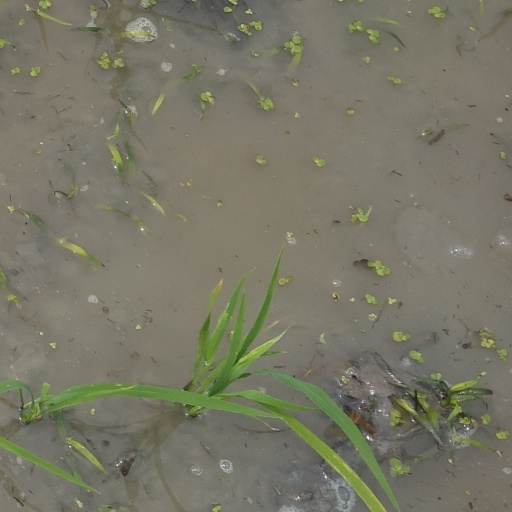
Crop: rice